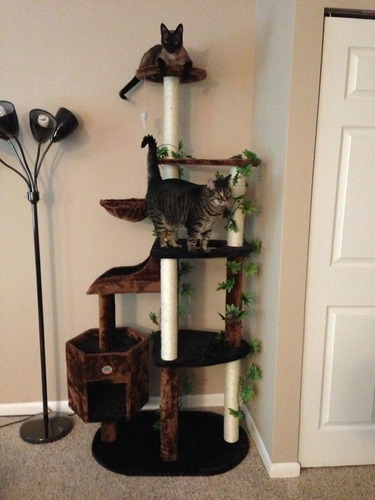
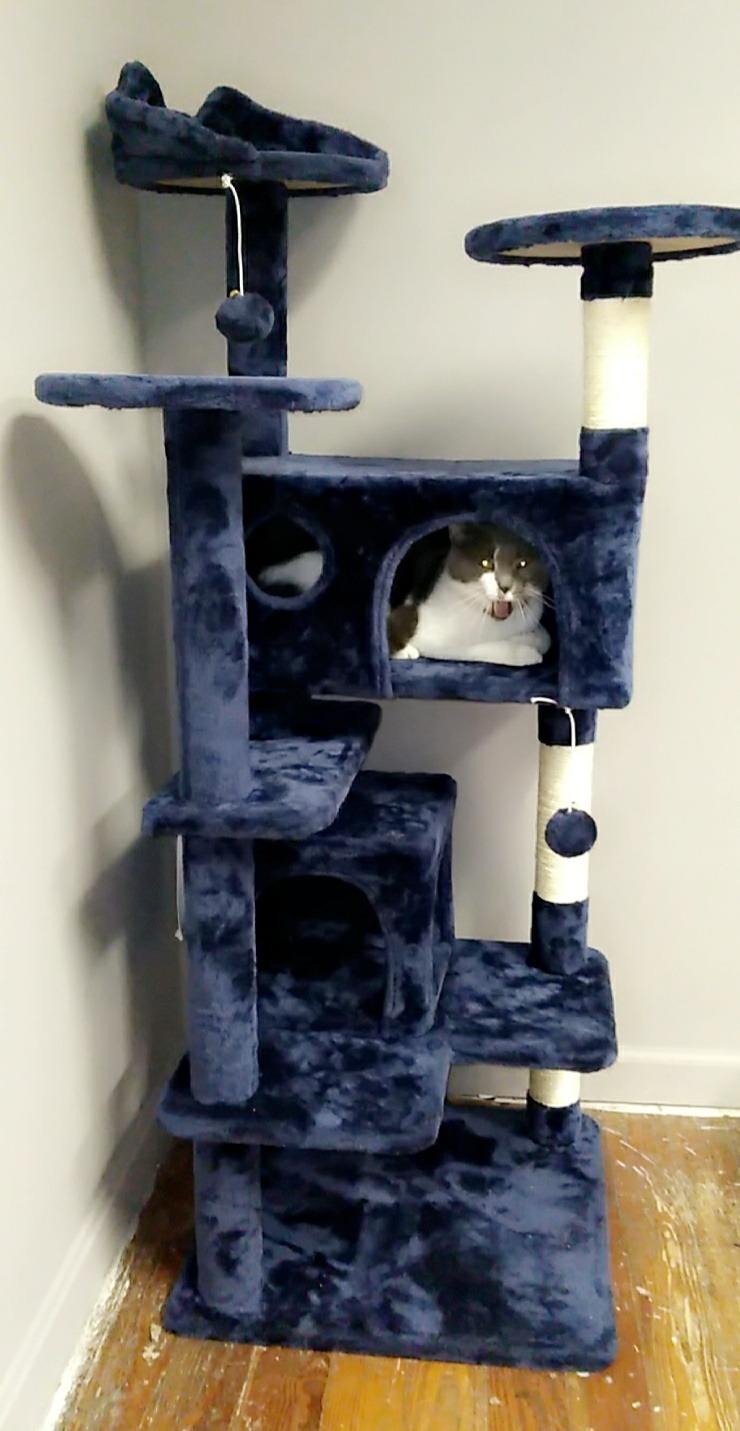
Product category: items_cat tree
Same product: no